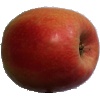
Label: Apple Pink Lady 1